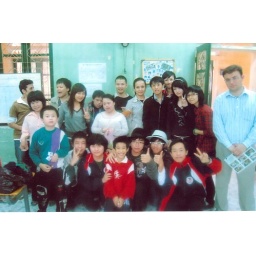
He is in his English class with foreign teachers. (Giang is the boy wearing black coat)